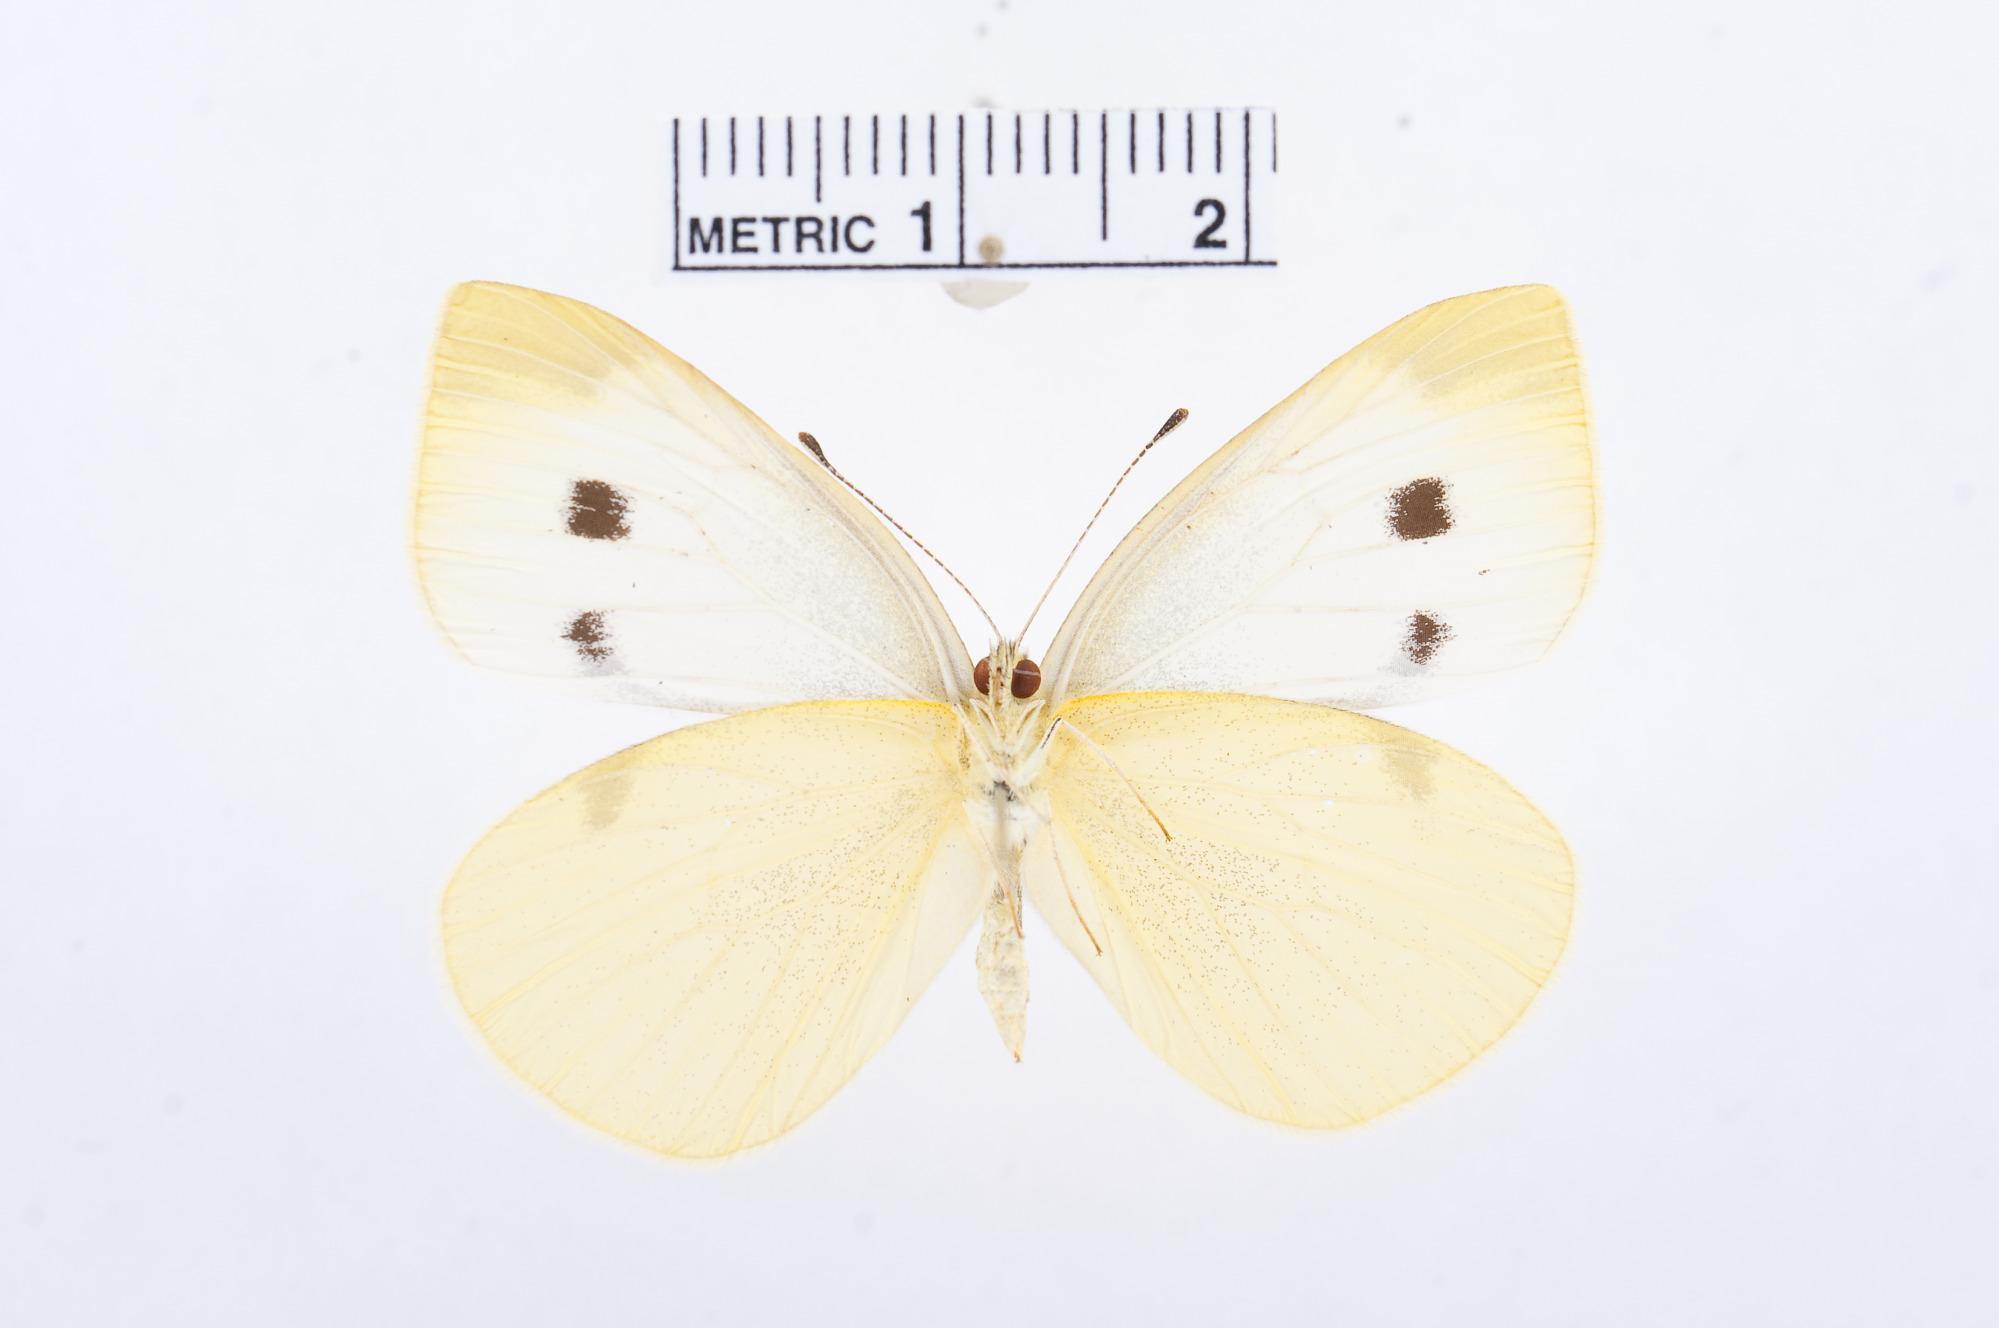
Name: Pieris rapae
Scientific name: Pieris rapae
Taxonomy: Animalia, Arthropoda, Hexapoda, Insecta, Lepidoptera, Pieridae, Pierinae